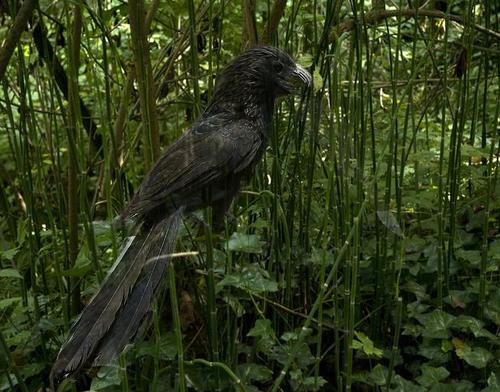
Bird species: Groove_billed_Ani
Bird type: landbird
Background: land